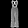
Label: Trouser